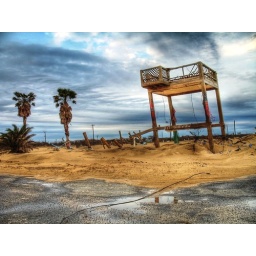
A beach house on the Bolivar Peninsula near Galveston, TX destroyed by Hurricane Ike in 2008.